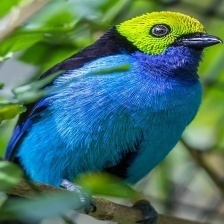
Species: PARADISE TANAGER
Scientific name: TANGARA CHILENSIS